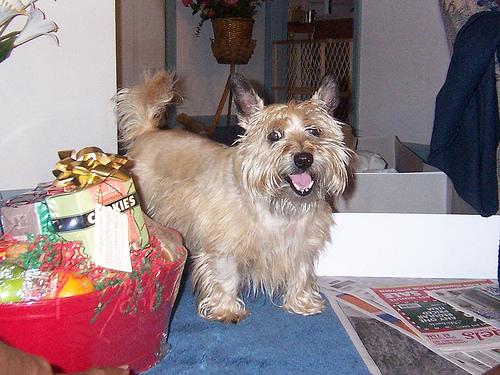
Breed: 211-n000009-cairn